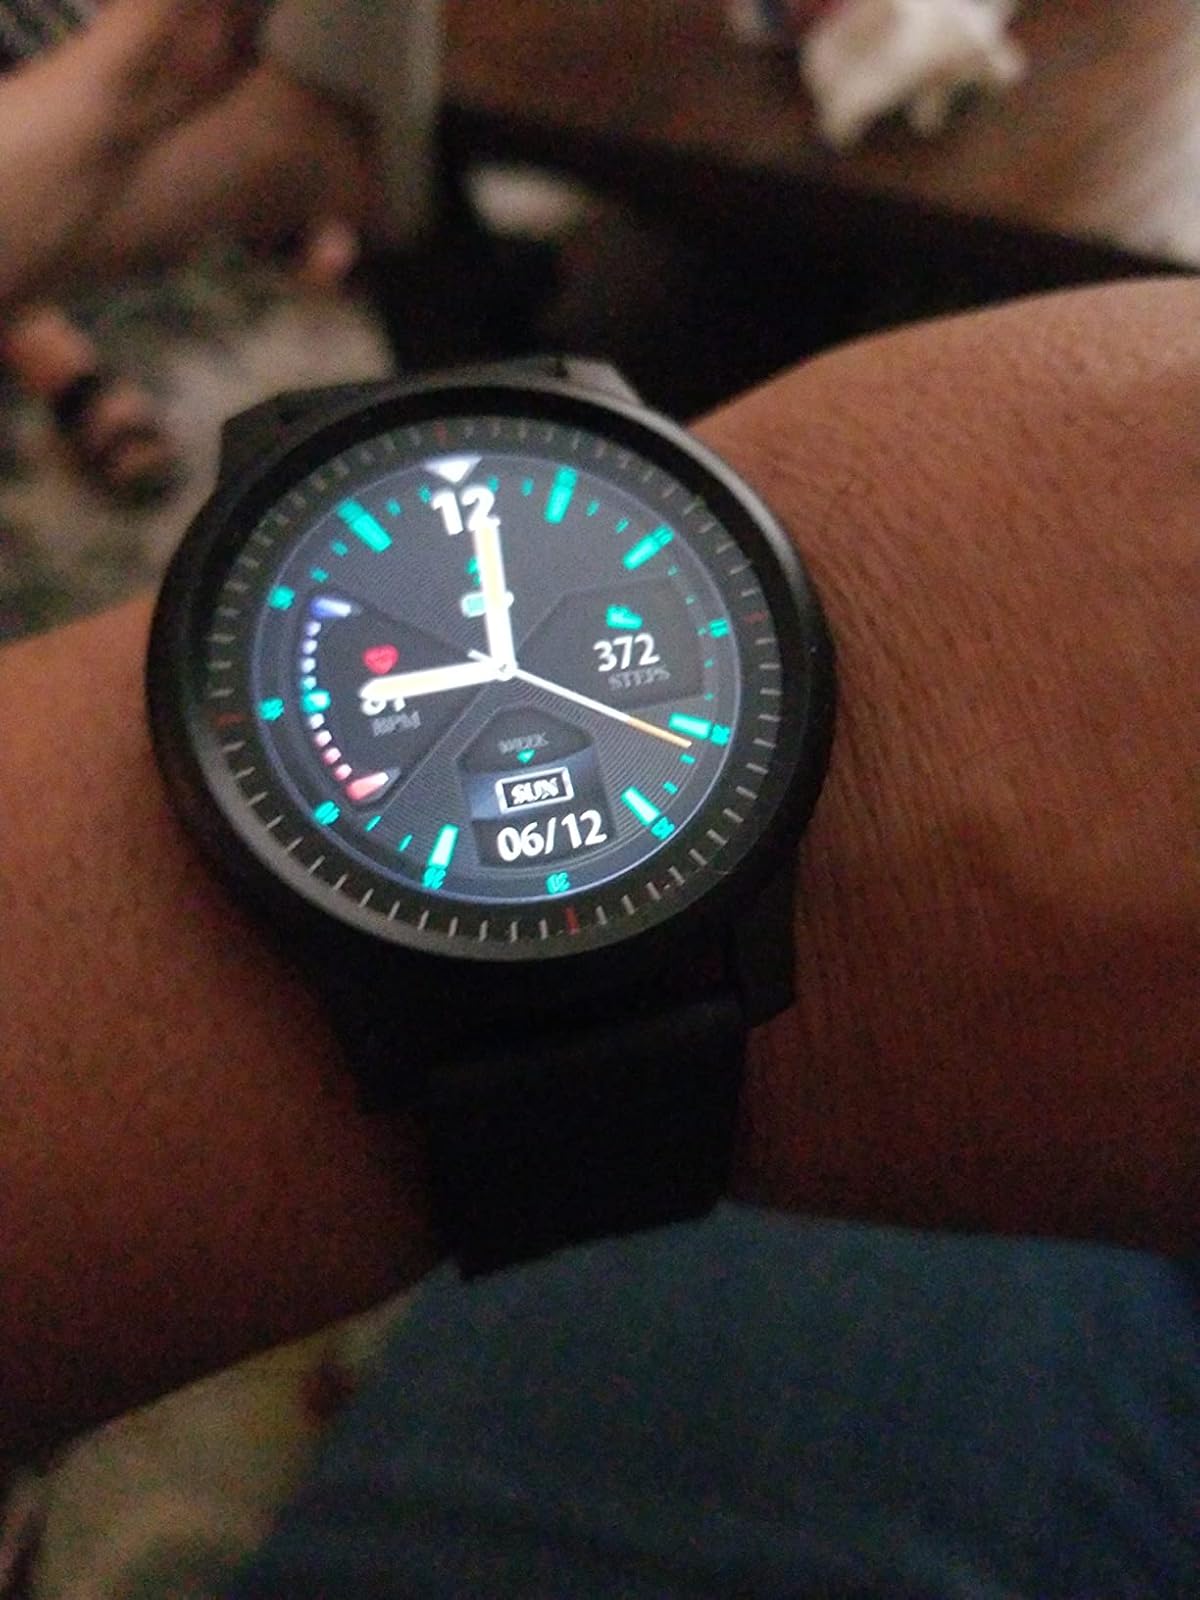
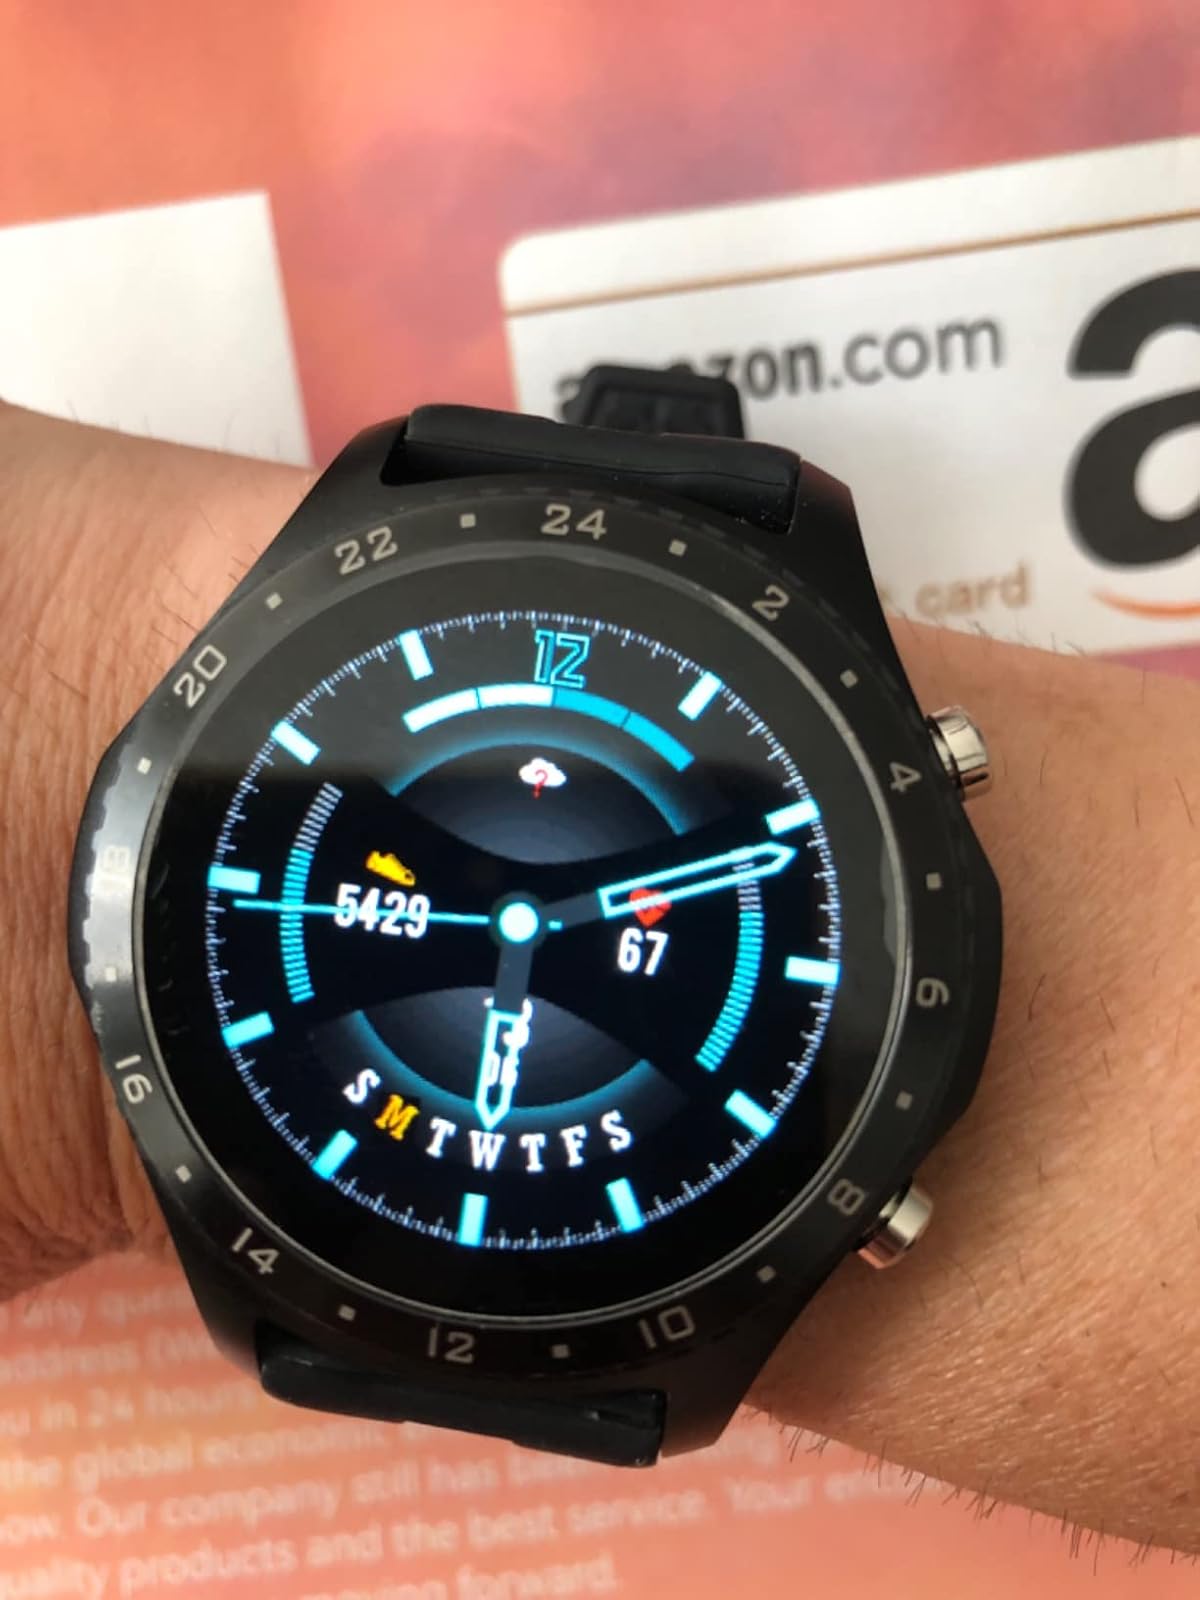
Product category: smartwatch
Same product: no